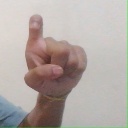
अक्षर: इ